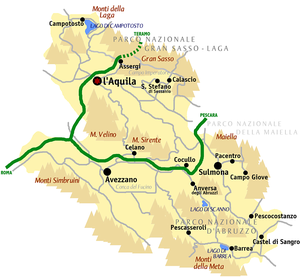
La Màrsica est une sous-région de l’intérieur des Abruzzes, comprenant trente-sept communes de la province de L'Aquila, avec comme capitale la ville d’Avezzano. Territoire culturellement et politiquement stratégique de l’Italie centrale, elle est située entre la plaine du Fucin, le Parc national des Abruzzes, Latium et Molise, la plaine de Carsoli et la vallée de Sulmona.